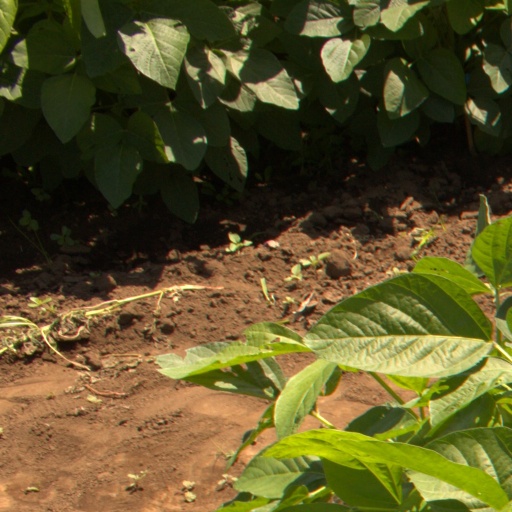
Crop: soybean